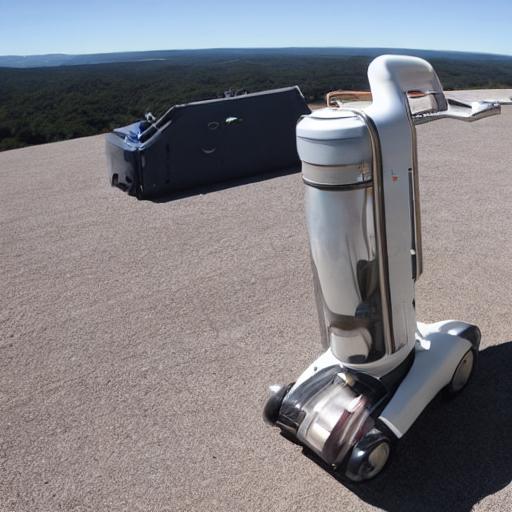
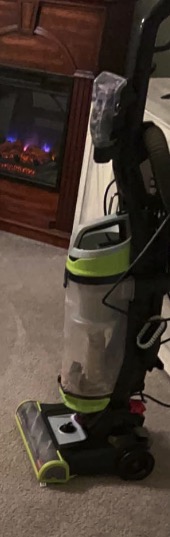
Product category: items_vacuum
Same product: no